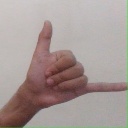
अक्षर: द